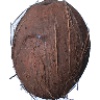
Label: cocos